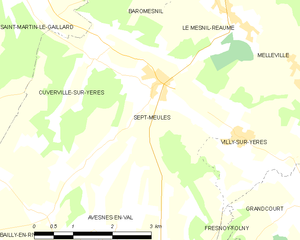
Carte des communes françaises Sept-Meules